Kirby 64: The Crystal Shards

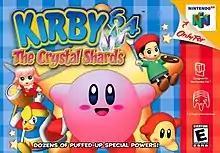
North American box art

Kirby 64: The Crystal Shards is a 2000 action-platform game developed by HAL Laboratory and published by Nintendo for the Nintendo 64 (N64). It is the first "Kirby" game to feature 3D computer graphics and follows Kirby as he attempts to reassemble a sacred crystal shattered by Dark Matter. Gameplay is viewed from a 2.5D perspective and is similar to previous "Kirby" titles; the player traverses levels and obtains powers by eating enemies. "Kirby 64" introduces Power Combos, the ability to mix powers to create more powerful ones. In a multiplayer mode, up to four players can compete in three minigames.